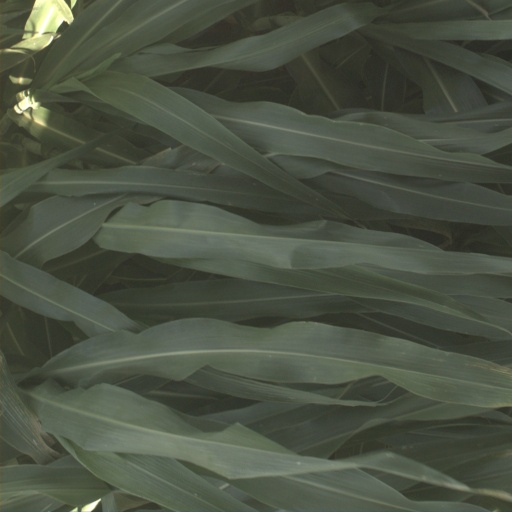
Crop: sorghum